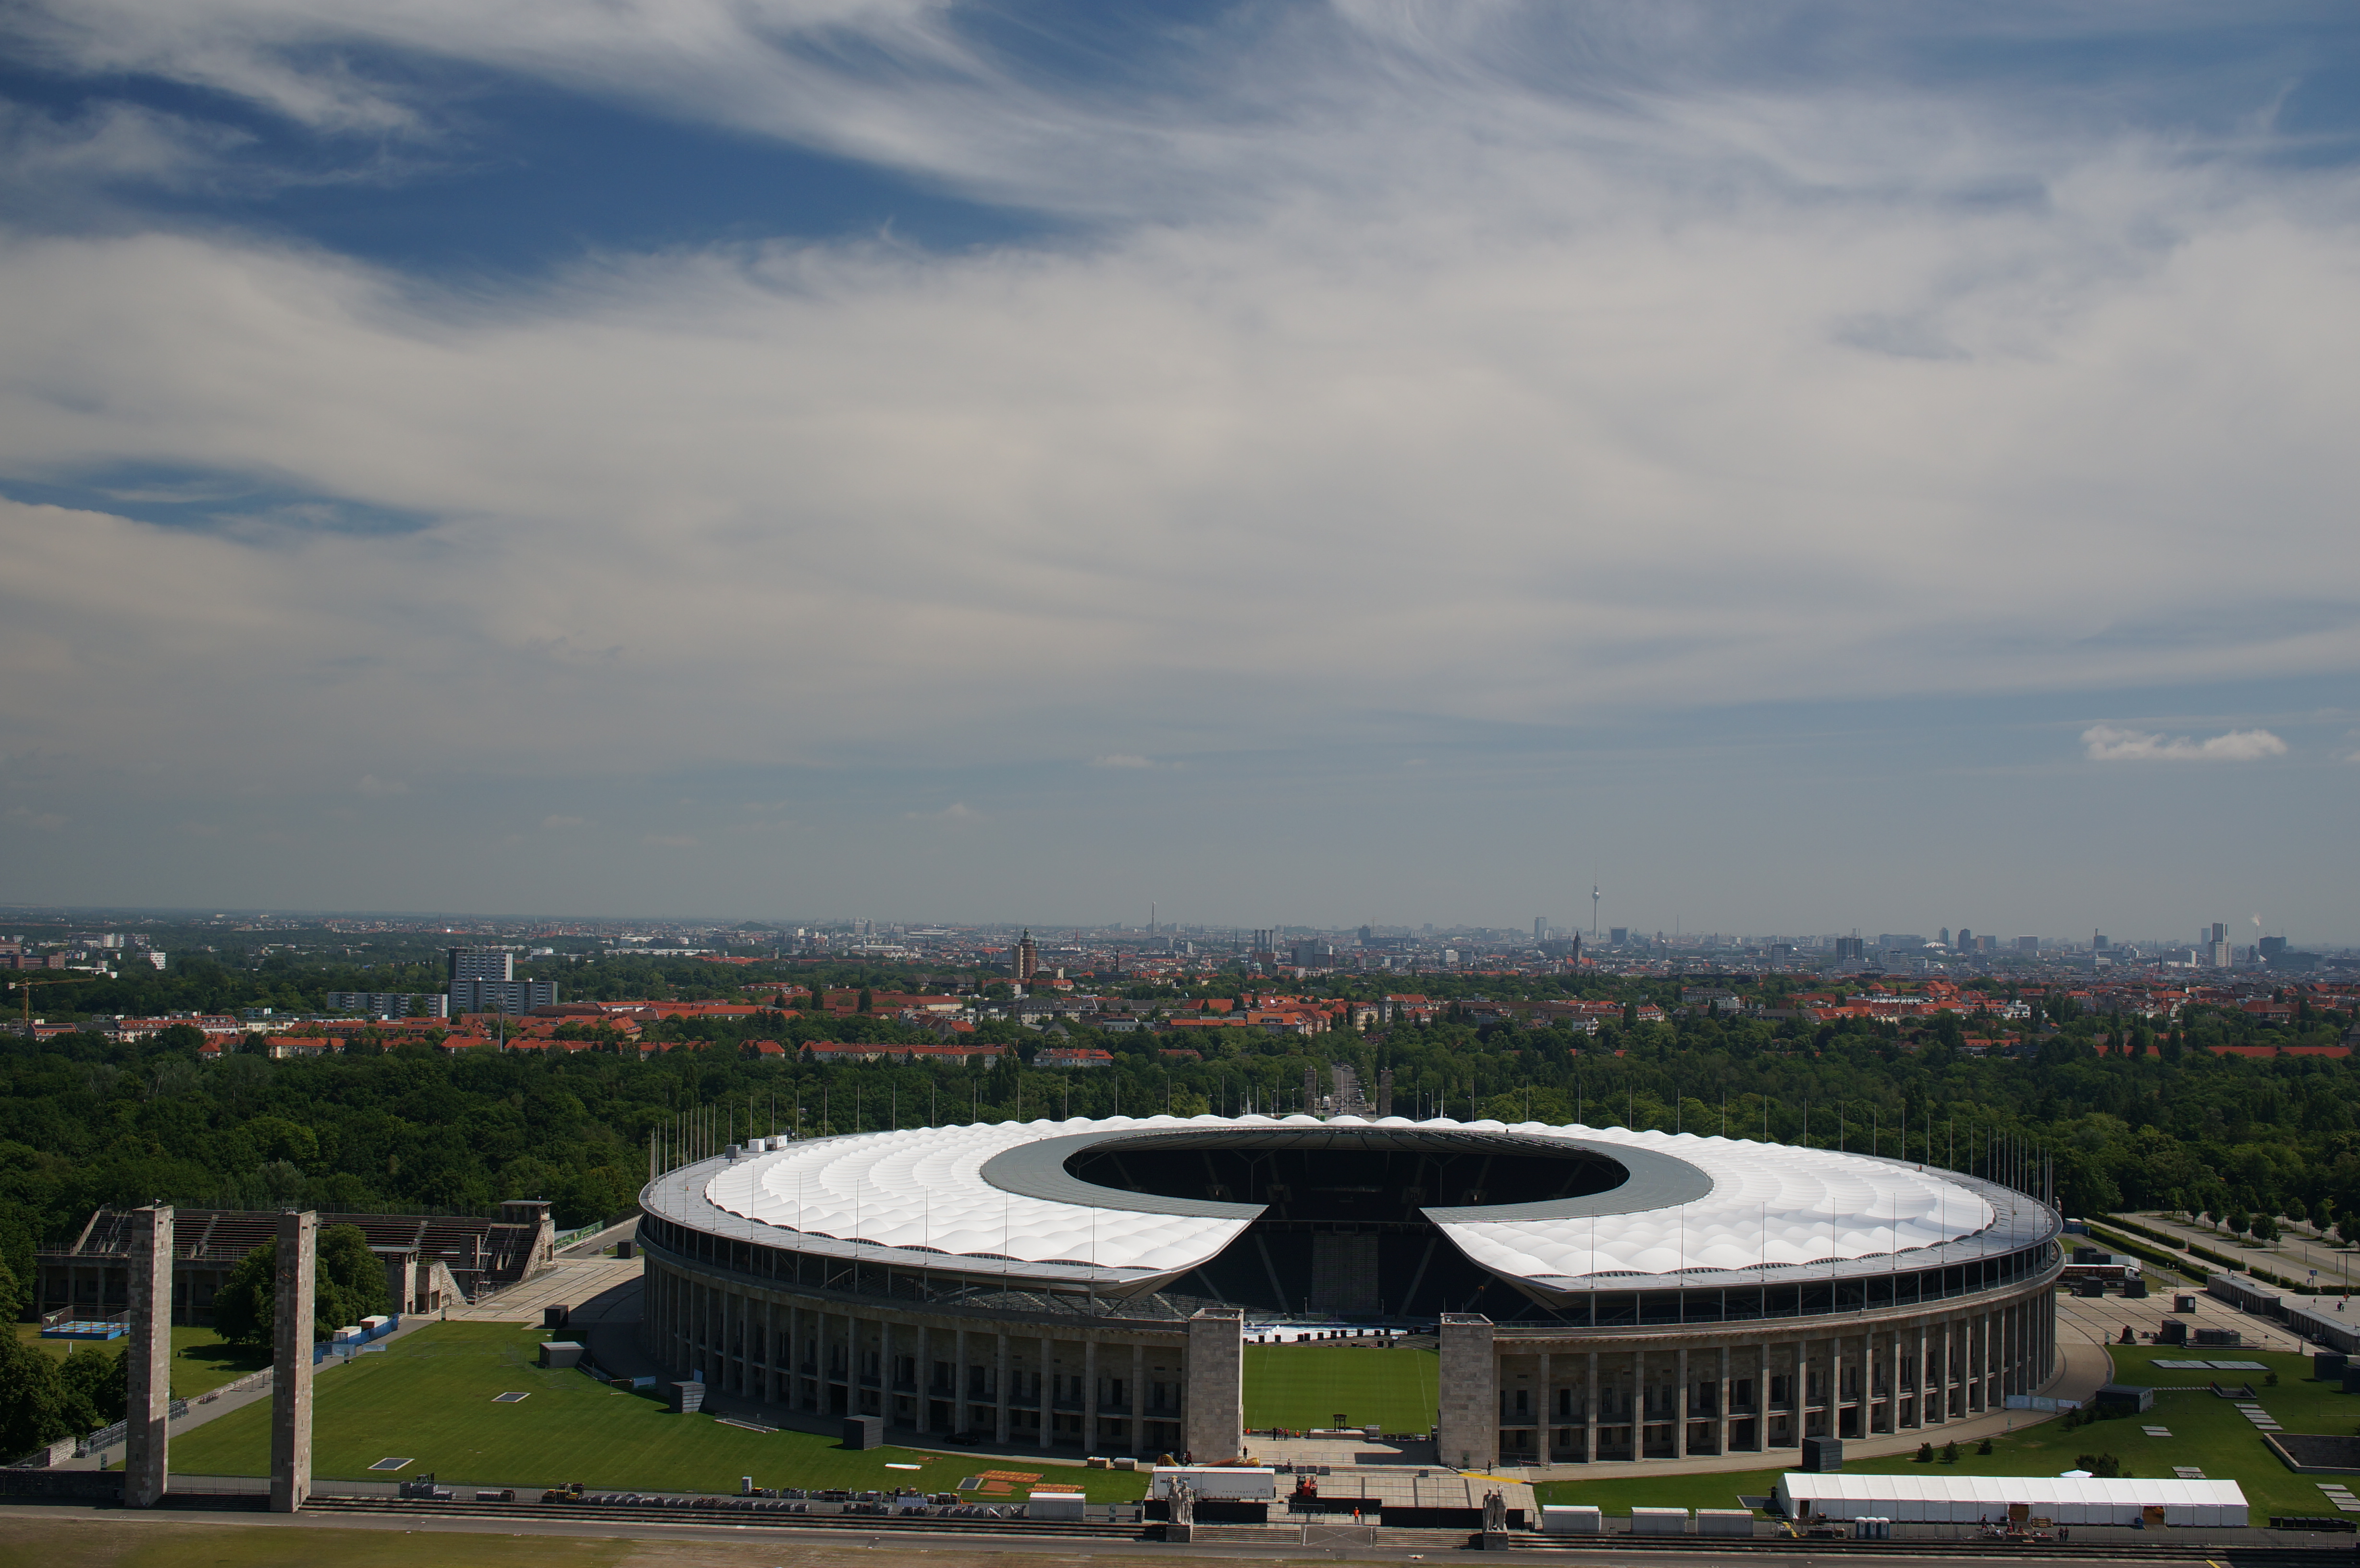
structure, stadium, 2014, arena, germany, deutschland, berlin, sony, sigma, nex, nex6, lenstagged, steffenzahn, 30mm, sigma30mm28exdn, sigma30mmf28, sigma30mmf28dn, sigma30mm, baseball park, geographical feature, atmosphere of earth, sport venue, soccer specific stadium